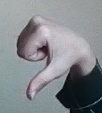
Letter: waw